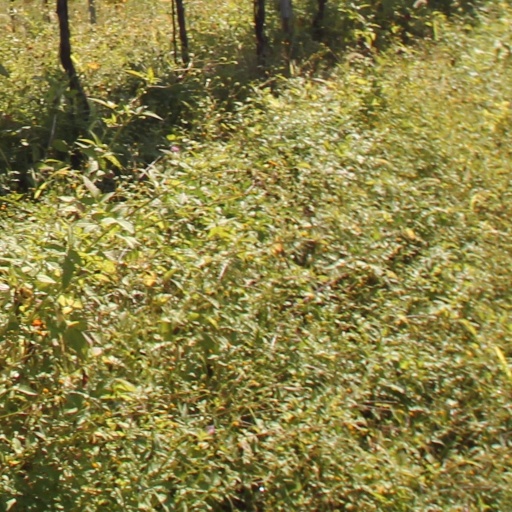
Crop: grape